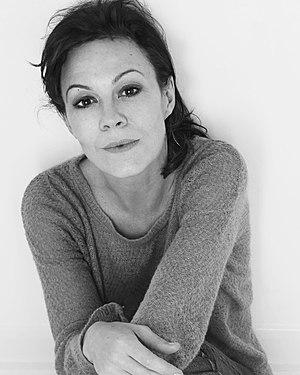
Life est une série policière américaine en 32 épisodes de 42 minutes, créée par Rand Ravich et diffusée entre le 26 septembre 2007 et le 4 mai 2009 sur le réseau NBC et sur le réseau Global au Canada.
Helen McCrory, née à Londres le 17 août 1968, est une actrice britannique.